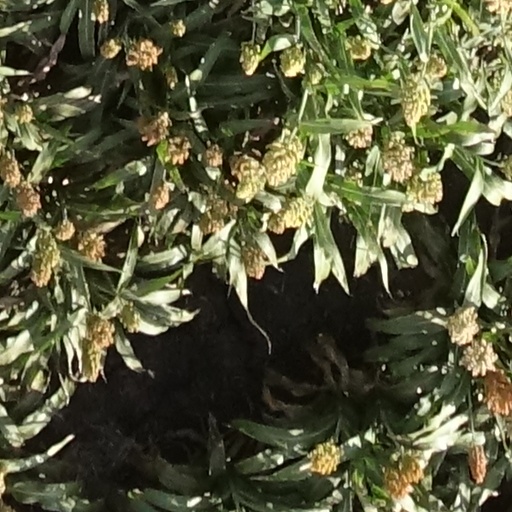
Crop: sorghum